The Duchess of Langeais (2007 film)

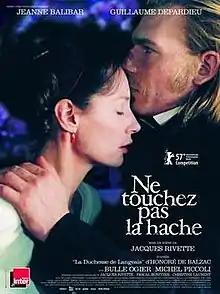
Film poster

The Duchess of Langeais is a 2007 French-Italian period drama film directed by Jacques Rivette. Its original French title is Ne touchez pas la hache ("Don't touch the axe"). It is based on the 1834 novel of the same name by Honoré de Balzac. The film stars Jeanne Balibar and Guillaume Depardieu as lovers in the 1820s, who are involved in a tormented and frustrating relationship.